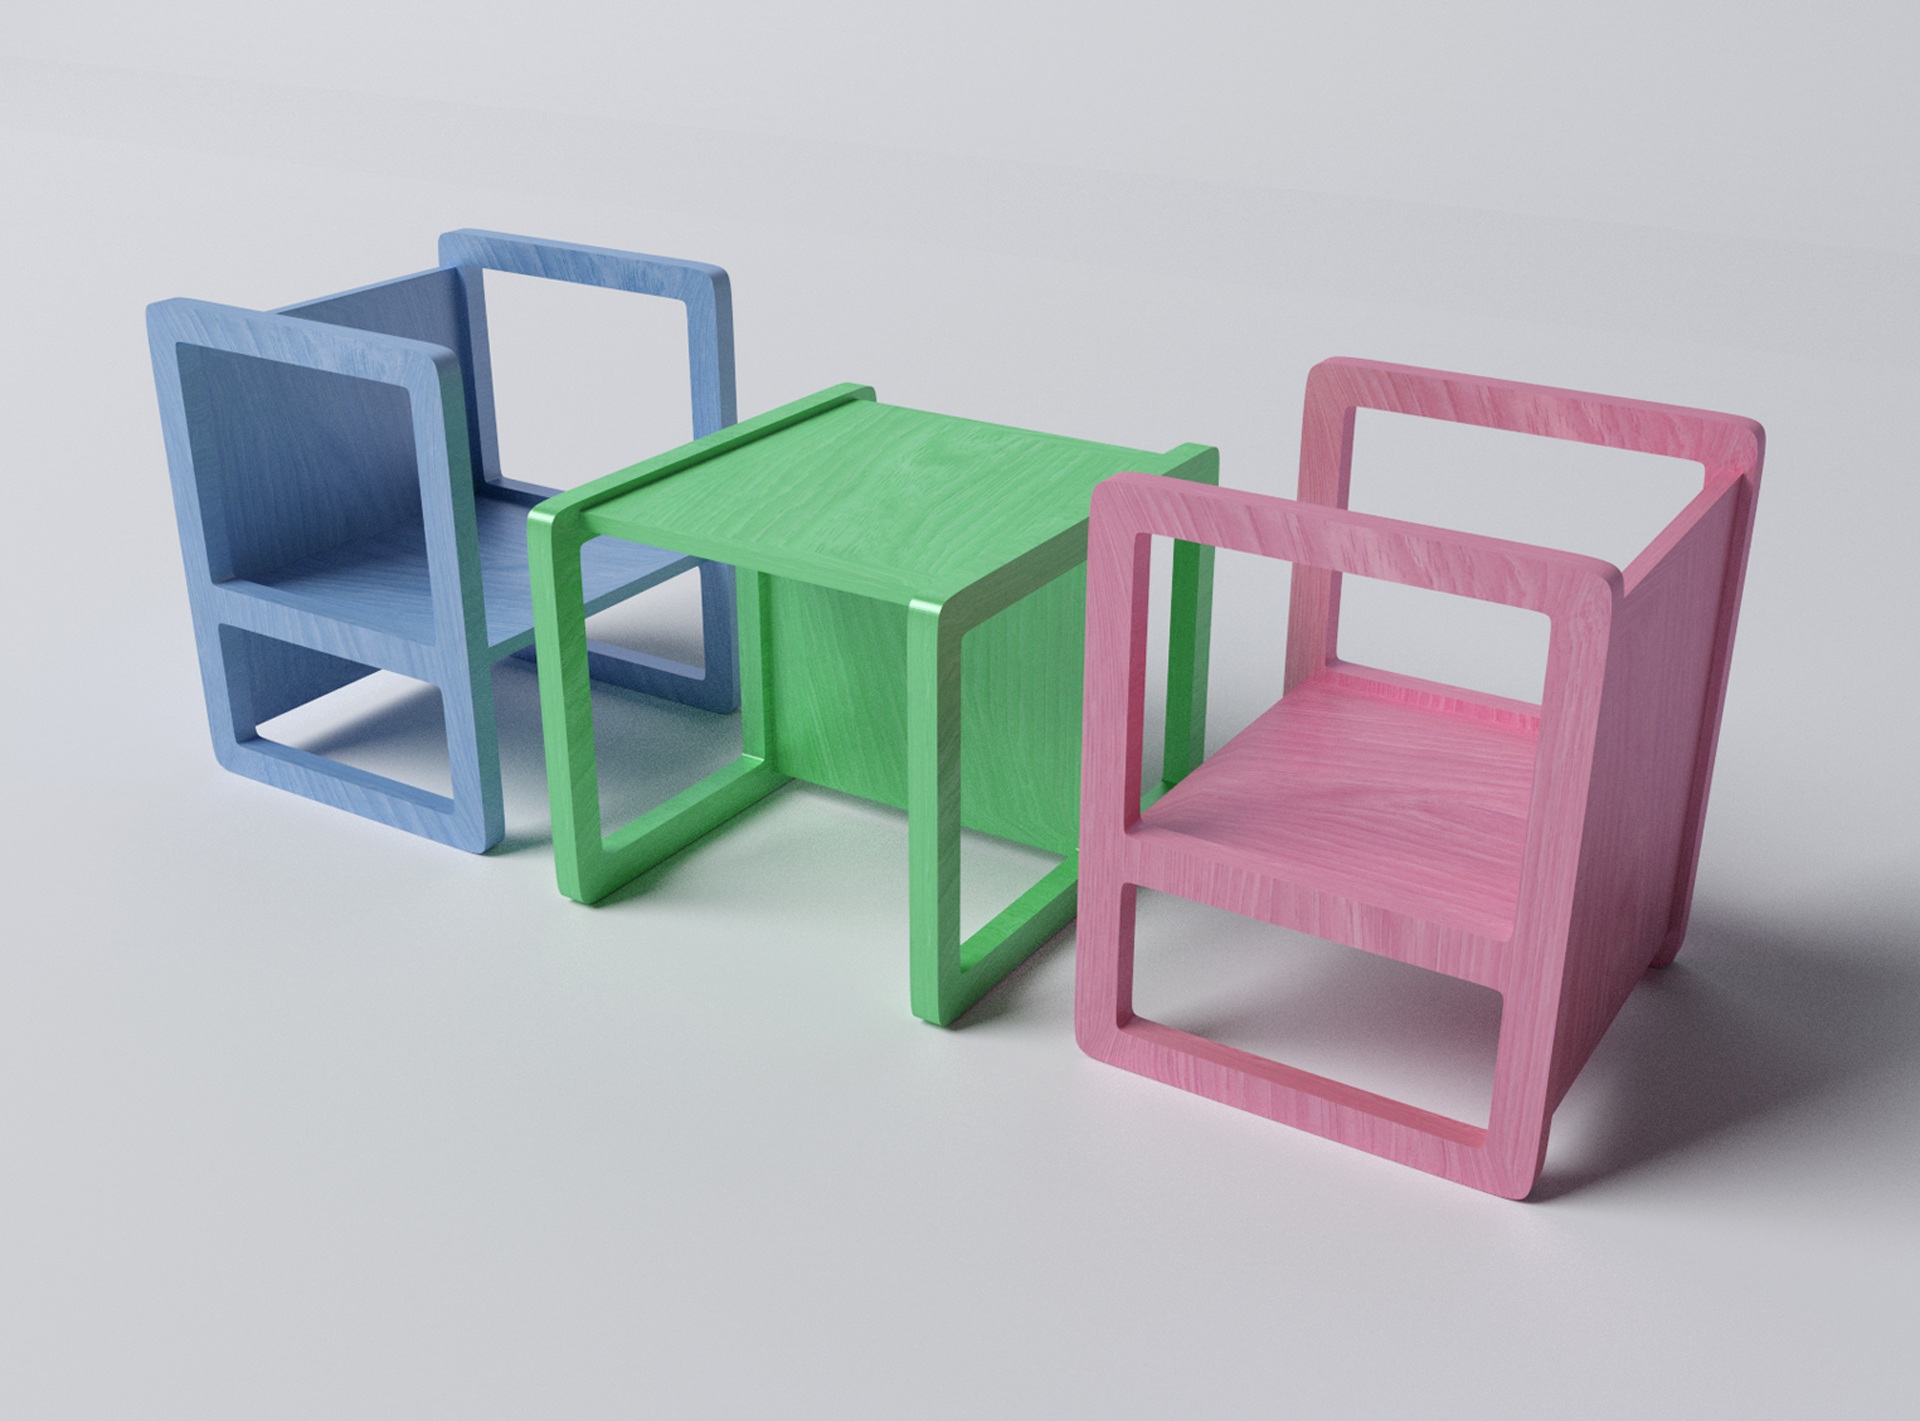
table, chair, shelf, furniture, toy, product, chairs, design, rectangle, simple, white background, children's